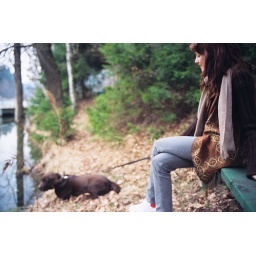
Young girl sitting on a bench near the lake during the walk with her dog.